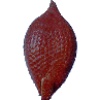
Label: Salak 1